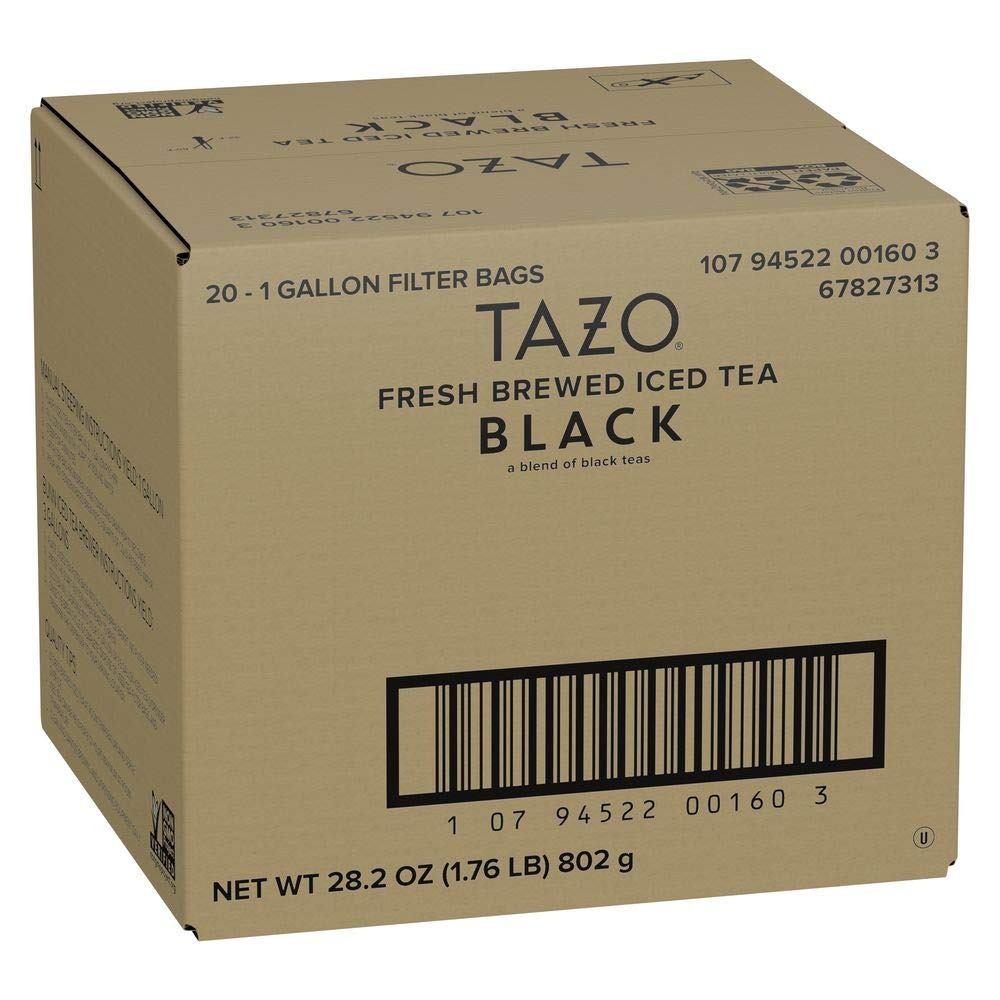
Item Name: TAZO Fresh Brewed Black Iced Tea, Unsweetened, Makes 1 Gallon (Pack of 20)
Bullet Point 1: TAZO Black Fresh Brewed Iced Tea bags offer a moderately caffeinated black tea with rich, bold flavors that you can sip as iced tea anytime of the morning or afternoon
Bullet Point 2: TAZO Black Fresh Brewed Iced Tea lets you enjoy a fragrant blend of premium black teas with a crisp flavor, perfect for a morning beverage, dessert pairings, a summer drink, or anytime of the year
Bullet Point 3: TAZO Black Fresh Brewed Iced Tea has 20 tea bags per pack, making 1 gallon each, and you will receive a pack of 1 for a total of 20 tea bags of delicious caffeinated black tea
Bullet Point 4: TAZO Black Fresh Brewed Iced Tea is moderately caffeinated and is a non-GMO and kosher certified black tea with just the right amount of rich, bold flavors to jumpstart your day and keep you going
Bullet Point 5: Bring fresh water to a boil at 212 degrees Fahrenheit, pour over the tea bag in 64 fluid ounce pitcher until half full, let it steep for five minutes, fill pitcher to top with cold water, and serve over ice for iced tea
Value: 20.0
Unit: Count

Price: 14.99